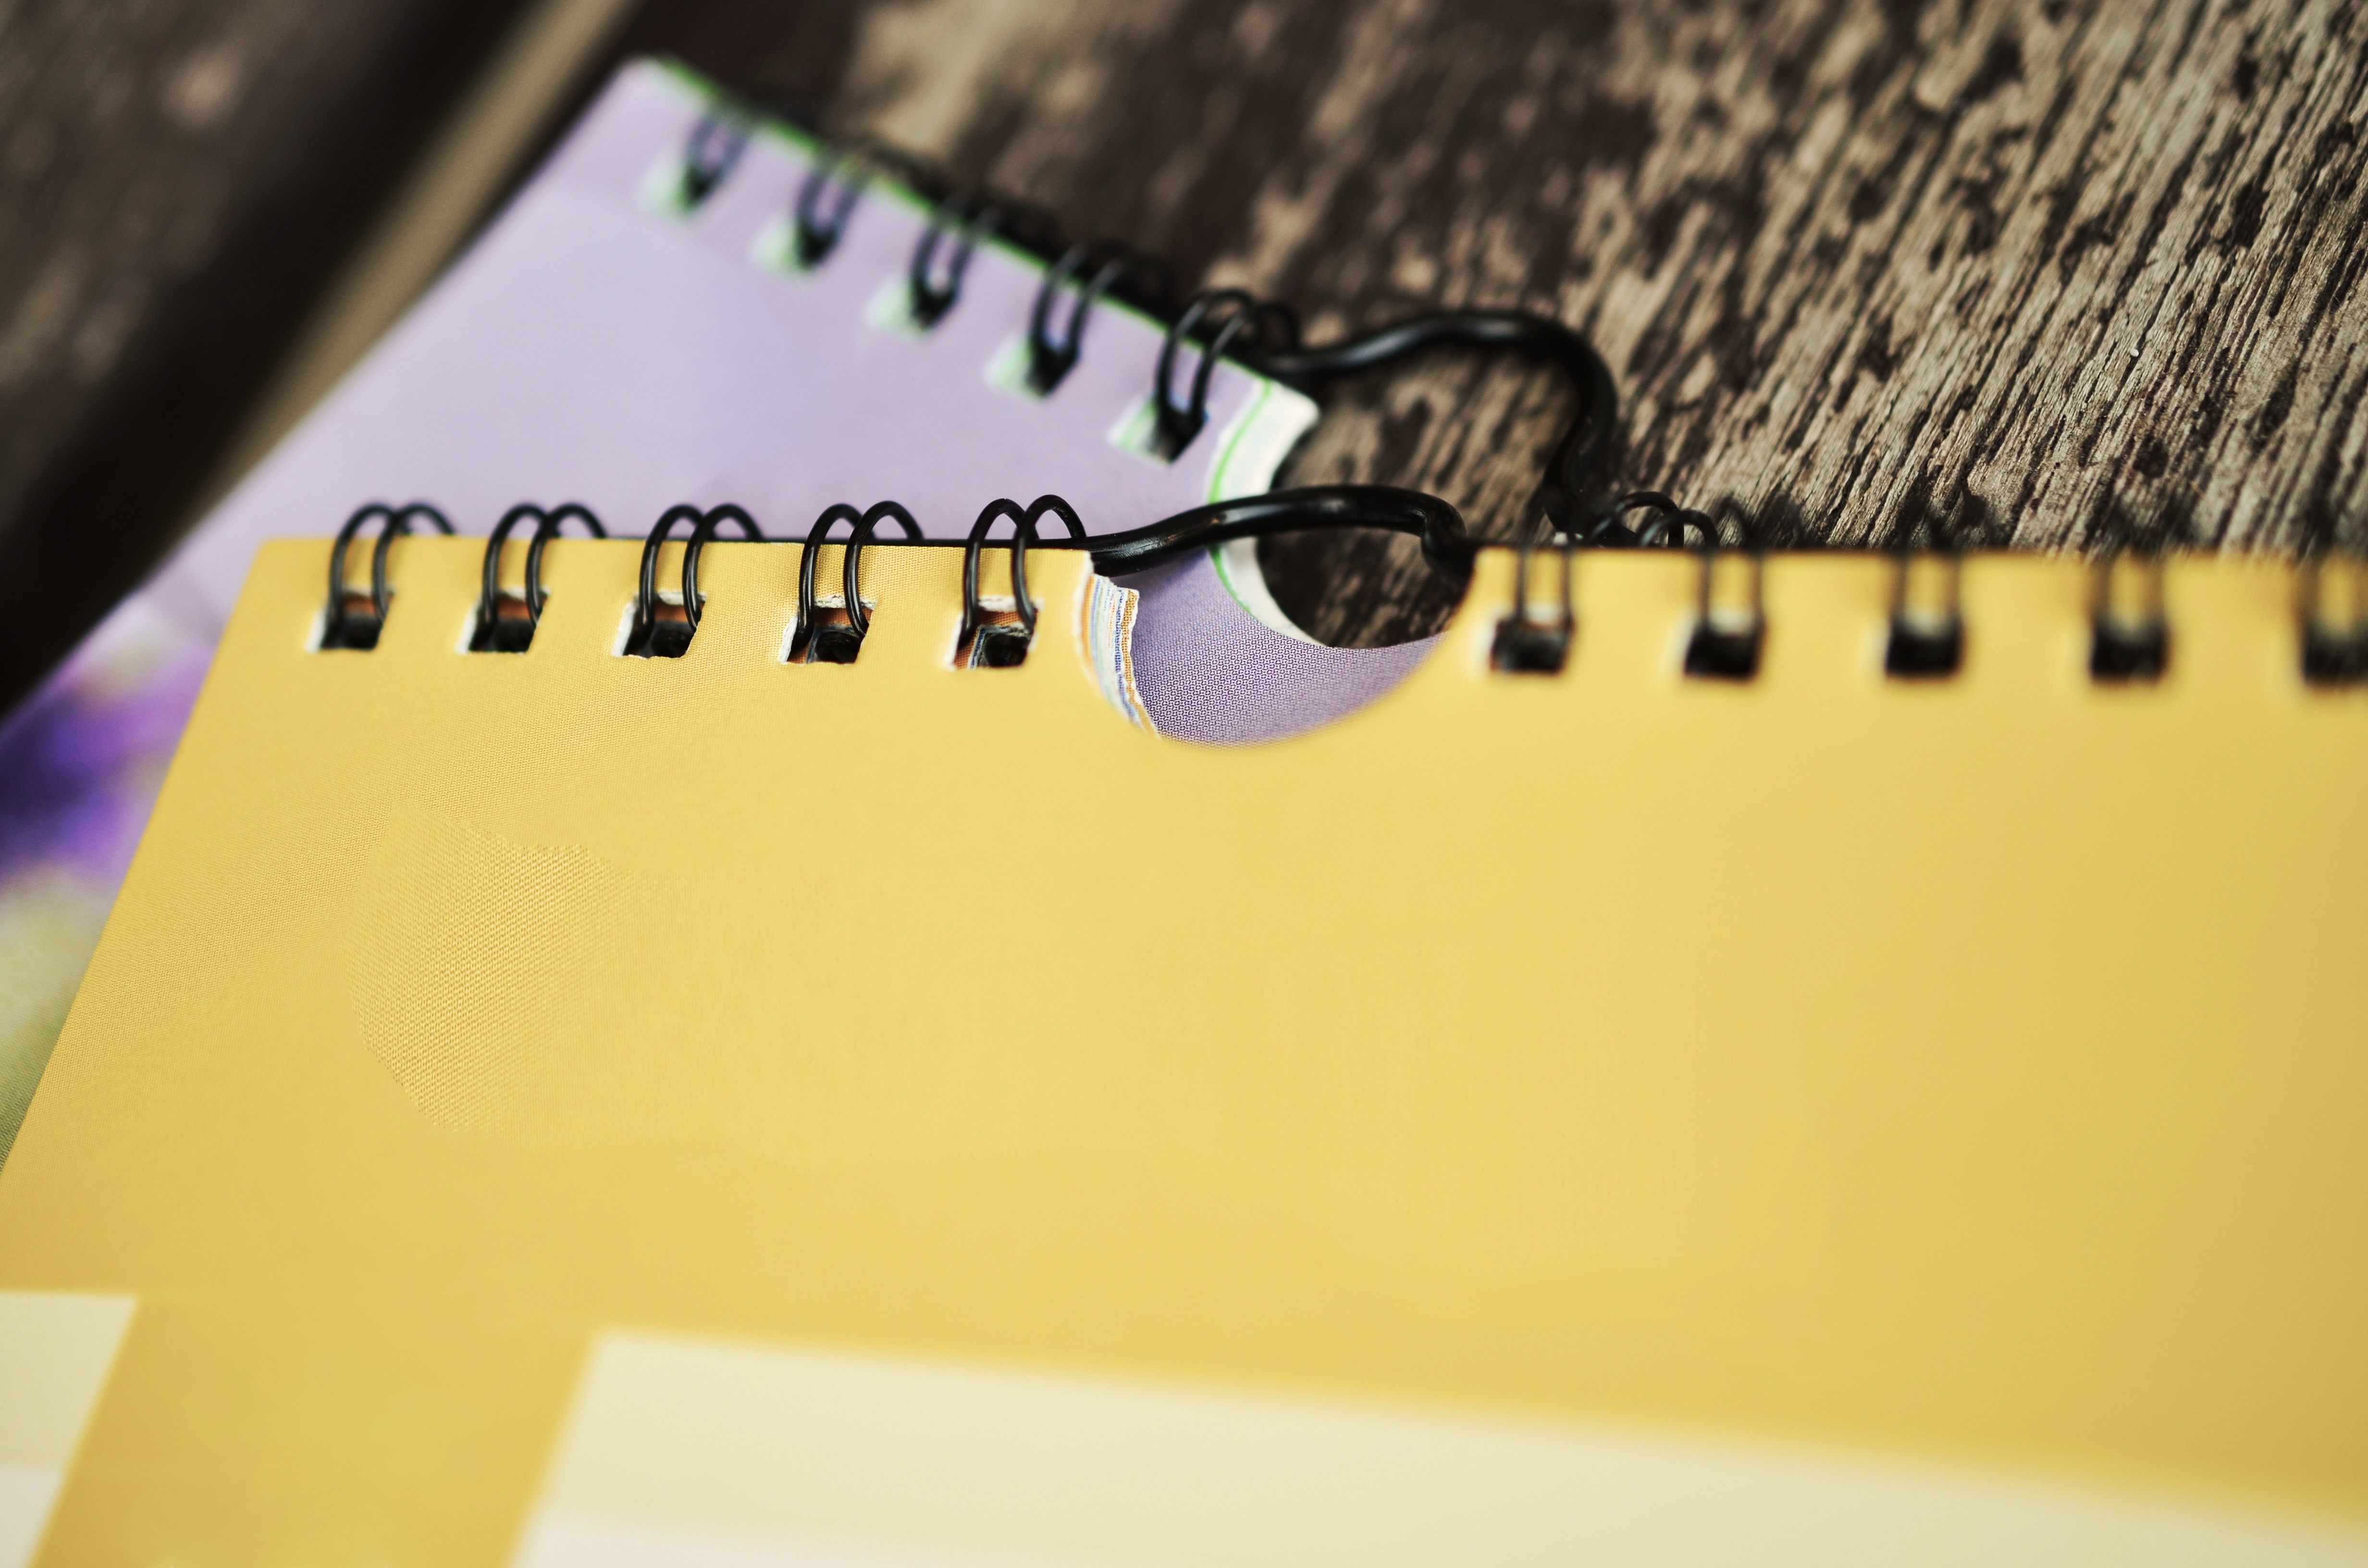
writing, time, number, color, office, business, yellow, paper, new year, date, close up, brand, font, art, design, year, glasses, calendar, planning, calligraphy, shape, forward, macro photography, dates, schedule, bindung